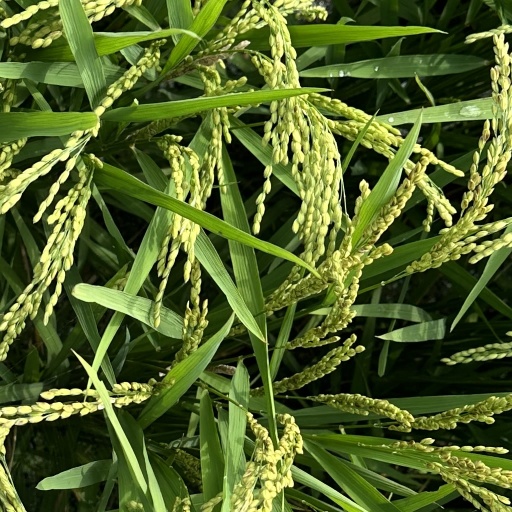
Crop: rice